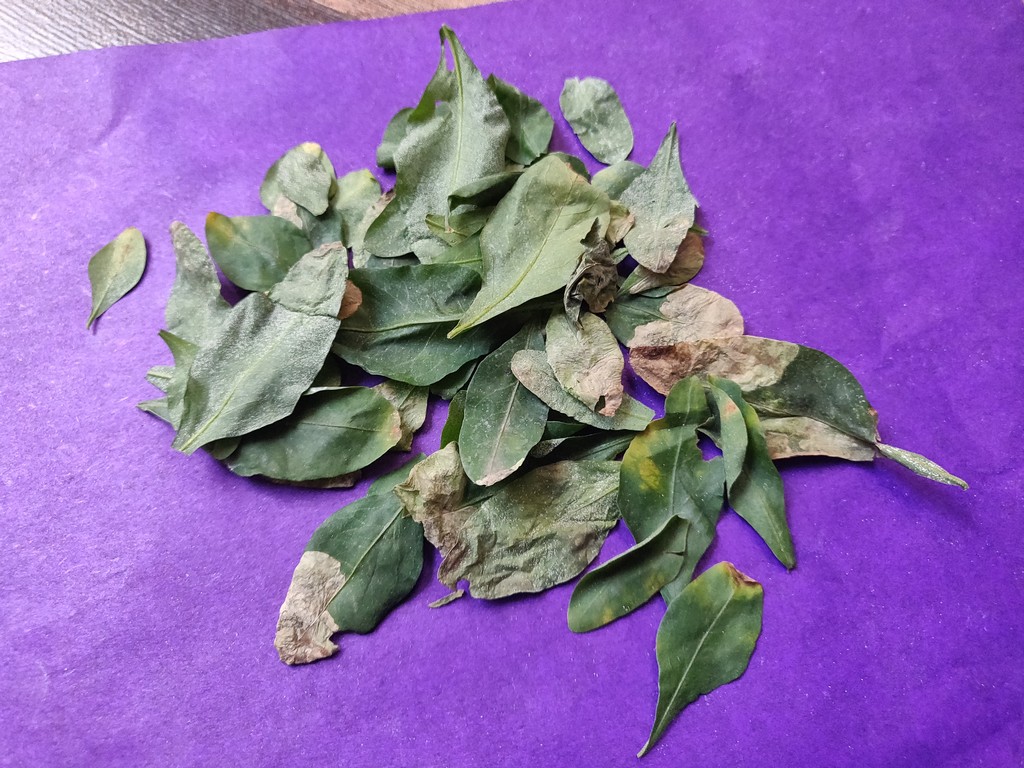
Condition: Unhealthy
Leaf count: multiple
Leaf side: unknown